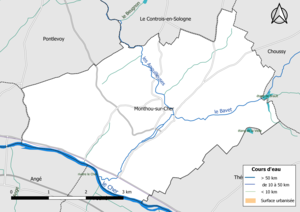
Carte du réseau hydrographique de la commune de fr:Monthou-sur-Cher (Loir-et-Cher, France).
Monthou-sur-Cher est une commune française située dans le département de Loir-et-Cher, en région Centre-Val de Loire.